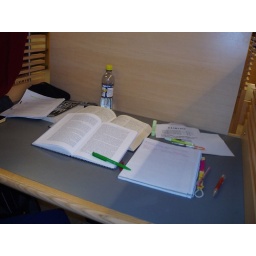
my study desk in the library